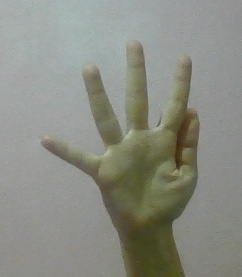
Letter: sheen